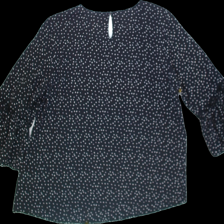
View: back
Type: Blouse
Category: Ladies
Brand: KappAhl
Colors: Black, White
Material: 100%polyester
Pattern: Dots
Size: L
Trend: No trend
Stains: No
Price range: 50-100
Recommended usage: Reuse